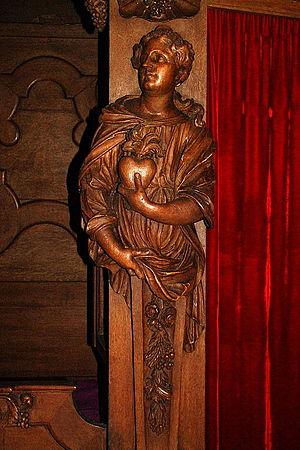
Belgique - Brabant wallon - Ottignies - église Saint-Rémi - confessionnal
L'église Saint-Rémi est une église catholique de style classique située à Ottignies, section de la ville belge d'Ottignies-Louvain-la-Neuve, dans la province du Brabant wallon.